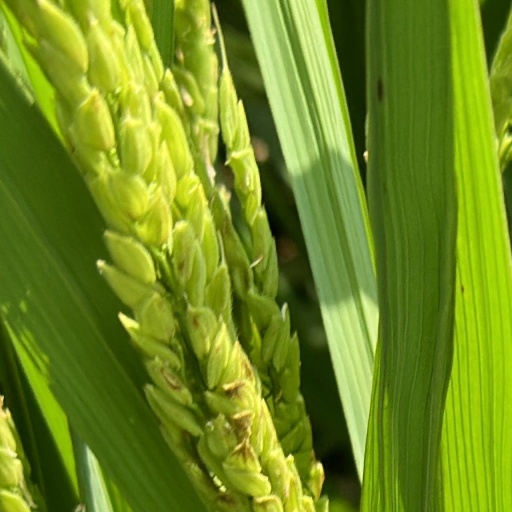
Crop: rice